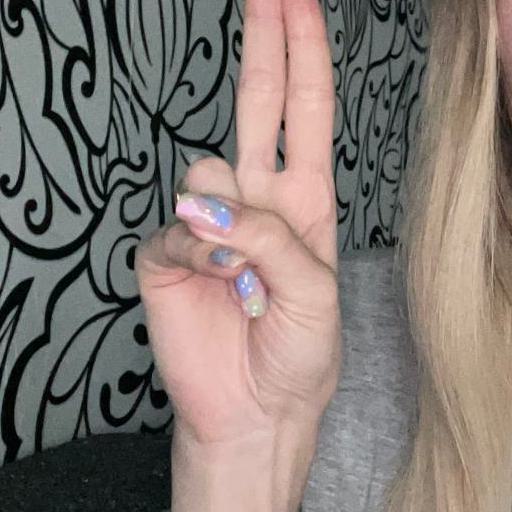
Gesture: two_up